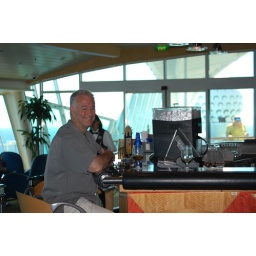
Ken in the 19th hole bar on the ship